Esapekka Lappi

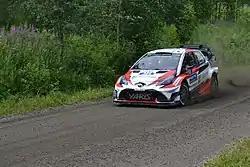
Lappi during Rally Finland 2017, his first WRC victory.

Lappi was signed by Toyota Gazoo Racing to drive a Toyota Yaris WRC in the 2017 World Rally Championship.